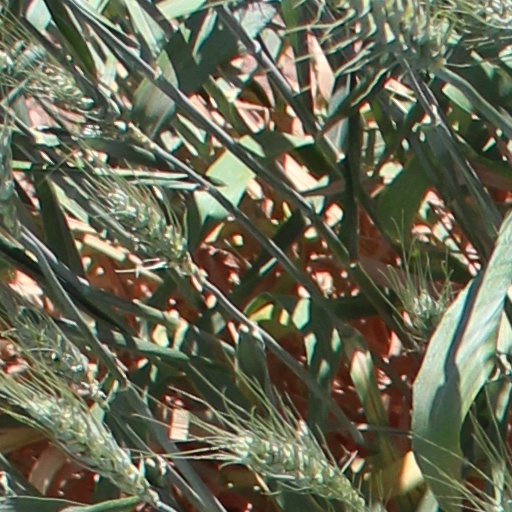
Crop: wheat